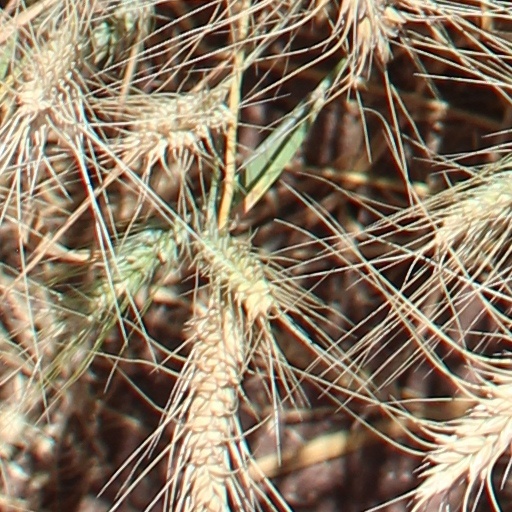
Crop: wheat